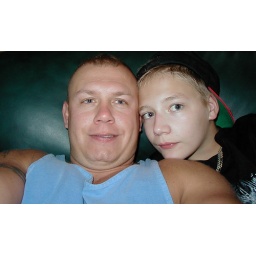
Tony(Dad) and Billy in green chair